Begijnhof, Amsterdam

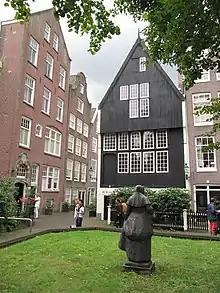
The Wooden House

The Begijnhof differs from the usual Amsterdam patricians' court in that this old people's home was not founded by private persons. It bore closer resemblance to a convent, although the beguines enjoyed greater freedom than nuns in a convent. While beguines took a vow of chastity, and while they considered themselves obliged to attend Holy Mass every day and pray various official prayers, they were free to leave the court at any time in order to get married.